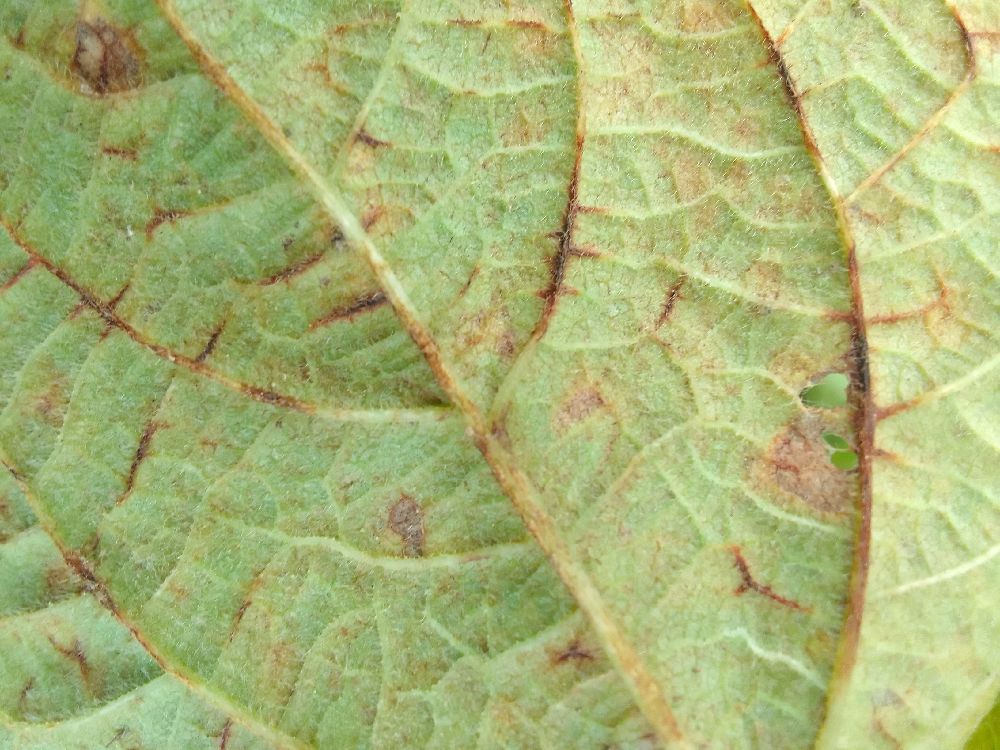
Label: anthracnose